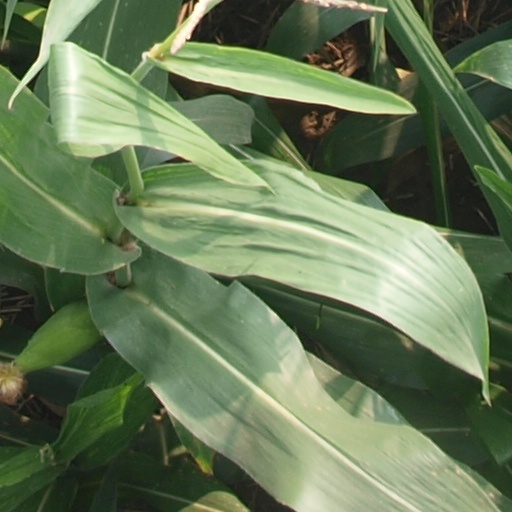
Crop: maize; corn